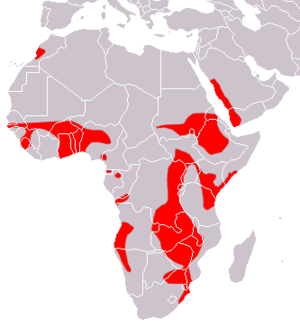
Cette liste commentée recense la mammalofaune du Maroc. Elle répertorie les espèces de mammifères Marocaine actuels et celles qui ont été récemment classifiées comme éteintes à partir de l'Holocène, depuis donc 500 ans. Cette liste comporte 141 espèces réparties en onze ordres et 35 familles, dont neuf sont « en danger critique d'extinction », dix sont « en danger », dix sont « vulnérables », onze sont « quasi menacées » et vingt ont des « données insuffisantes » pour être classées (selon les critères de la liste rouge de l'UICN au niveau mondial).